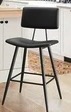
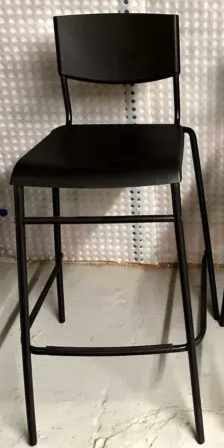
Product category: stool
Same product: no